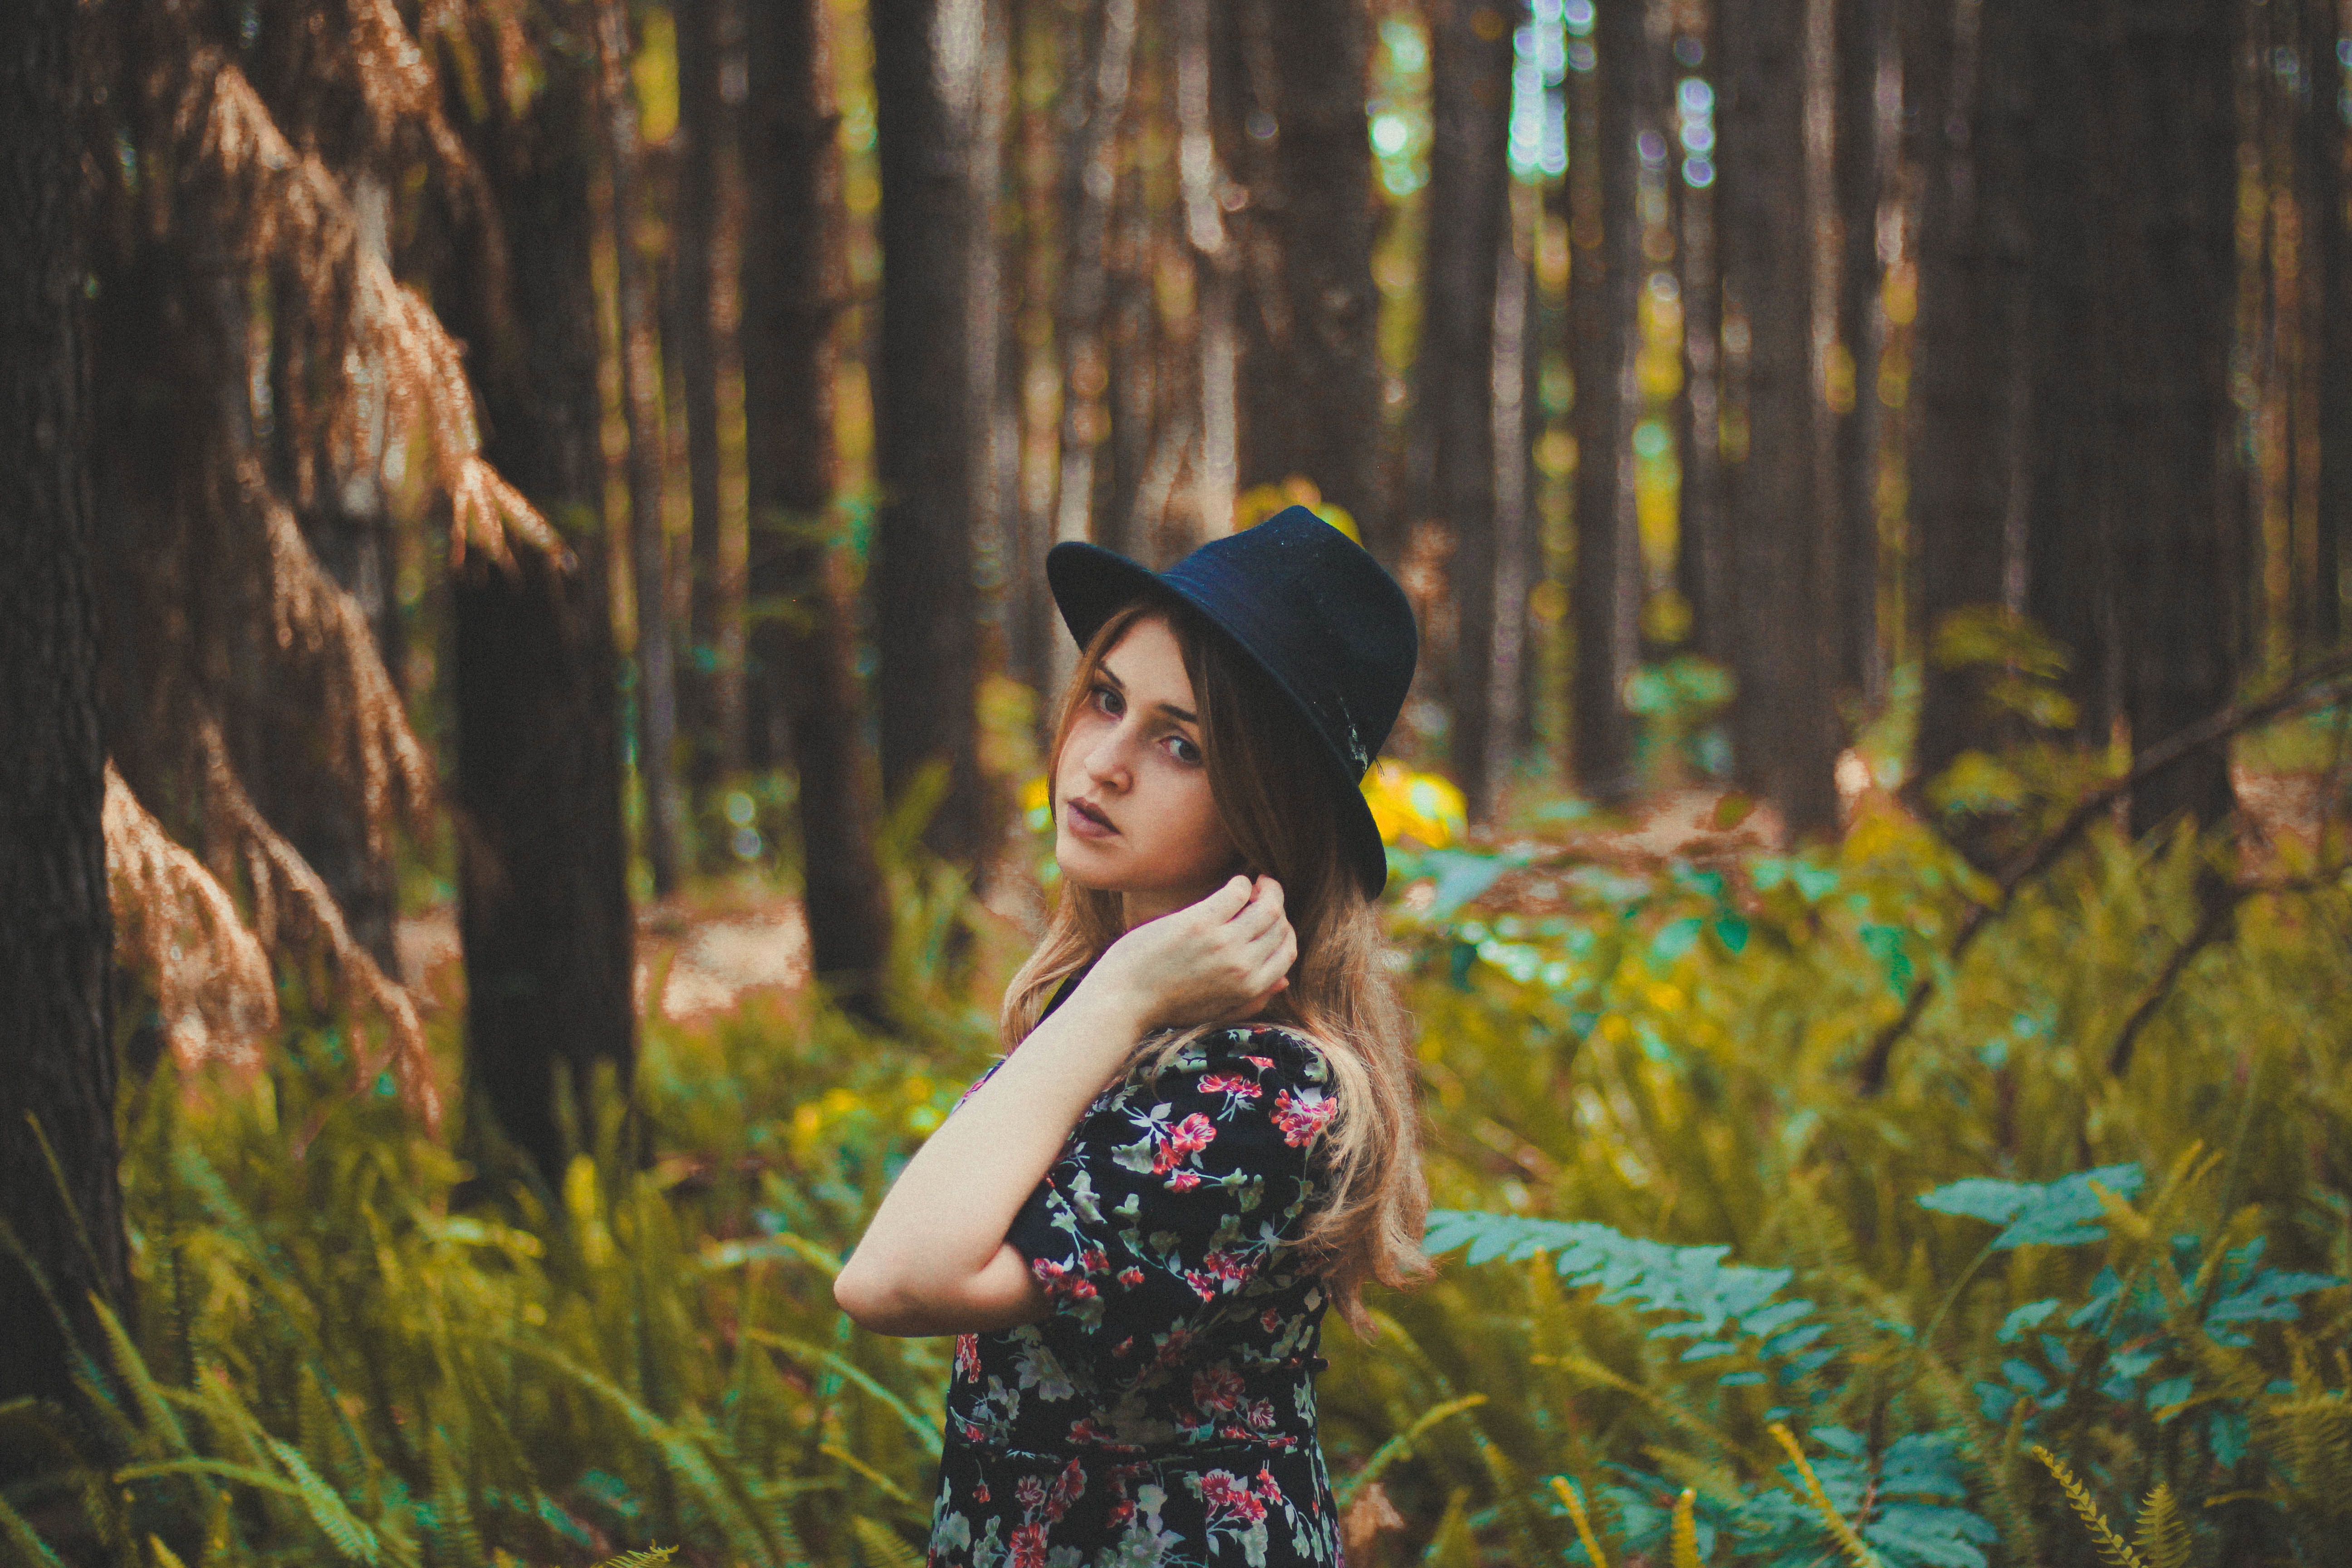
tree, nature, forest, grass, plant, girl, woman, photography, sunlight, leaf, flower, looking, female, model, spring, green, jungle, autumn, lady, season, dress, photograph, beauty, woodland, habitat, photo shoot, portrait photography, natural environment, woody plant